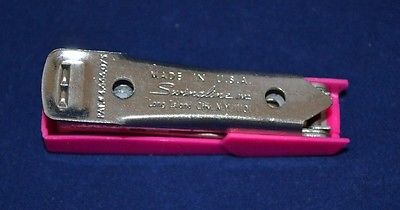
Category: stapler